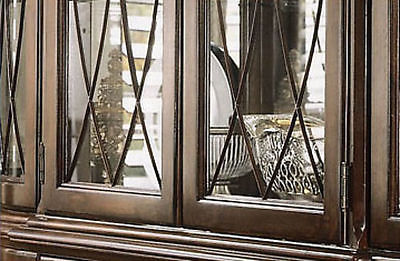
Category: cabinet